Belleville, Paris

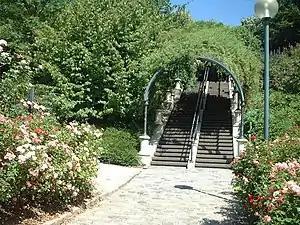
The Parc de Belleville

Historically, Belleville was a working-class neighborhood. People living in the independent village of Belleville played a large part in establishing the Second French Republic through their actions during the Revolution of 1848. In 1871, residents of the incorporated neighborhood of Belleville were some of the strongest supporters of the Paris Commune. When the Versailles Army came to reconquer Paris in May of that year, it faced some of the toughest resistance in Belleville and in neighboring Ménilmontant. The bloody street fighting persisted in the two eastern districts, and the last of the barricades is said to have been in the "Rue Ramponeau" in Belleville.